Lift Every Voice and Sing (sculpture)

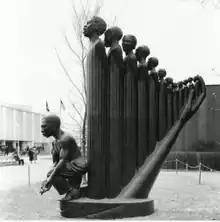
"Lift Every Voice and Sing " at the New York World's Fair

Lift Every Voice and Sing, also known as The Harp, was a plaster sculpture by African-American artist Augusta Savage. It was commissioned for the 1939 New York World's Fair, and displayed in the courtyard of the Pavilion of Contemporary Art during the fair at Flushing Meadow. The sculpture was destroyed along with other temporary artworks at the site after the closing of the exhibition in 1940.